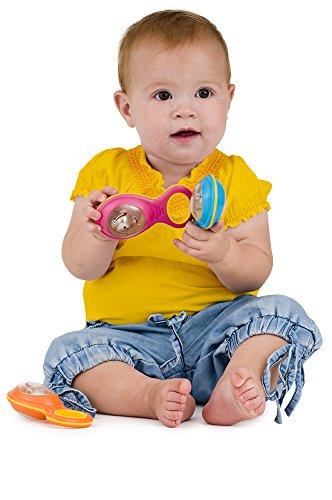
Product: Edushape Bead & Bell Baby Shakers Set, 3 Piece, Assorted Colors
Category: Toys & Games | Learning & Education | Musical Instruments | Drums & Percussion
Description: Bead and bell shakers have clear windows so baby can see what makes the sounds.
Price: $16.14
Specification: ProductDimensions:6x6x2inches|ItemWeight:1.52pounds|ShippingWeight:5.3ounces(Viewshippingratesandpolicies)|ASIN:B07DQG5Z1Z|Itemmodelnumber:HL3678-3|Manufacturerrecommendedage:3monthsandup